Spacecraft in Star Trek

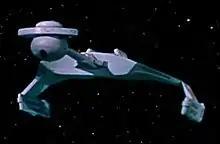
The original series' Klingon cruiser design was retained for the first "Star Trek" film, and the motif of a manta ray-type hull with a bulbous prow influenced the design of Klingon vessels in subsequent films and spin-offs.

The original "Star Trek" television series (1966–1969) established key tenets of the "Star Trek" franchise: an intrepid, diverse crew traveling through space and encountering the unknown. Matt Jefferies designed the crew's spaceship, the USS "Enterprise". Jefferies' experience with aviation led to his "Enterprise" designs being imbued with what he called "aircraft logic". Series creator Gene Roddenberry wanted the ship's design to convey speed, power, a "shirt sleeve" working environment, and readiness for a multiyear mission. Roddenberry insisted the ship not have fins or rockets; Jefferies also avoided repeating fictional designs from Buck Rogers and Flash Gordon, along with the real-world space exploration work done by Boeing, Douglas Aircraft Company, Lockheed Corporation, NACA, NASA, and Northrop. With Roddenberry's speed requirement, Jefferies decided the ship needed to be instantly recognizable from a distance, and that speed could be conveyed by the ship starting small in the background and growing as it accelerates toward the camera. Jefferies imagined the ship's engines were so powerful they would be dangerous to be near, hence the pair of external warp nacelles. Jefferies initially designed the habitable portion of the ship as a sphere, but it conflicted with the need to suggest the ship's speed. Although Jefferies wanted to avoid the cliche of a "flying saucer", the saucer-shaped upper portion of the hull eventually became part of the final design. Jefferies kept the exterior as plain as possible, both to allow light to play across the model and to suggest that the ship's vital equipment was on the interior, where it could be more readily maintained and repaired. Looking at an early balsa and birchwood model of the "Enterprise", Roddenberry thought the vessel would look better upside down, and a "TV Guide" cover once depicted it as such; ultimately, however, the show used Jefferies' arrangement. The saucer module, engineering hull, and twin warp nacelle design influenced producers' designs of Starfleet vessels throughout the franchise's spin-offs and films.